New Brighton, Staten Island

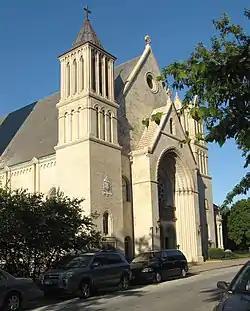
St. Peter's Church

Work on the street grid and development of the land continued, but in March 1837, one major investor declared bankruptcy following the Panic of 1837. The same year, the Pavilion Hotel opened in a mansion along the shore, being converted from a residence. The association continued to lay out streets. However, in 1840, four of the five original New Brighton Association investors' properties were foreclosed upon. The foreclosed lots were thus repurchased by Thomas E. Davis in 1844. According to a survey conducted the following year, several streets had been laid out in New Brighton, including Carroll Place, Hamilton Avenue, St. Marks Place, Richmond Terrace, and numerous smaller streets. Most development was on the waterfront, where there were mansions with carriage buildings, as well as smaller homes and the Pavilion Hotel. St. Peter's Church on Carroll Street, dedicated in 1844, was the island's first Roman Catholic house of worship; it remains one of Staten Island's most historically important churches, with more than half of the island's Catholic churches having been derived from St. Peter's parish. Two Greek Revival houses remain on the waterfront, at 404 and 272 Richmond Terrace.